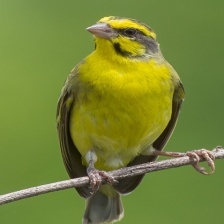
Species: CANARY
Scientific name: SERINUS CANARIA DOMESTICA